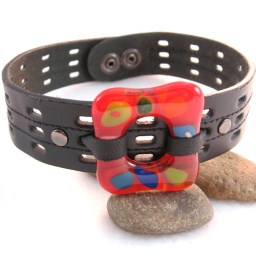
This is one of my cross over items. It has a fused glass focal on a recycled leather belt.